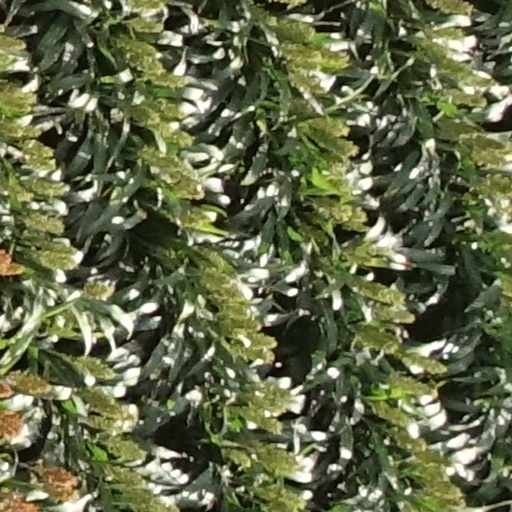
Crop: sorghum